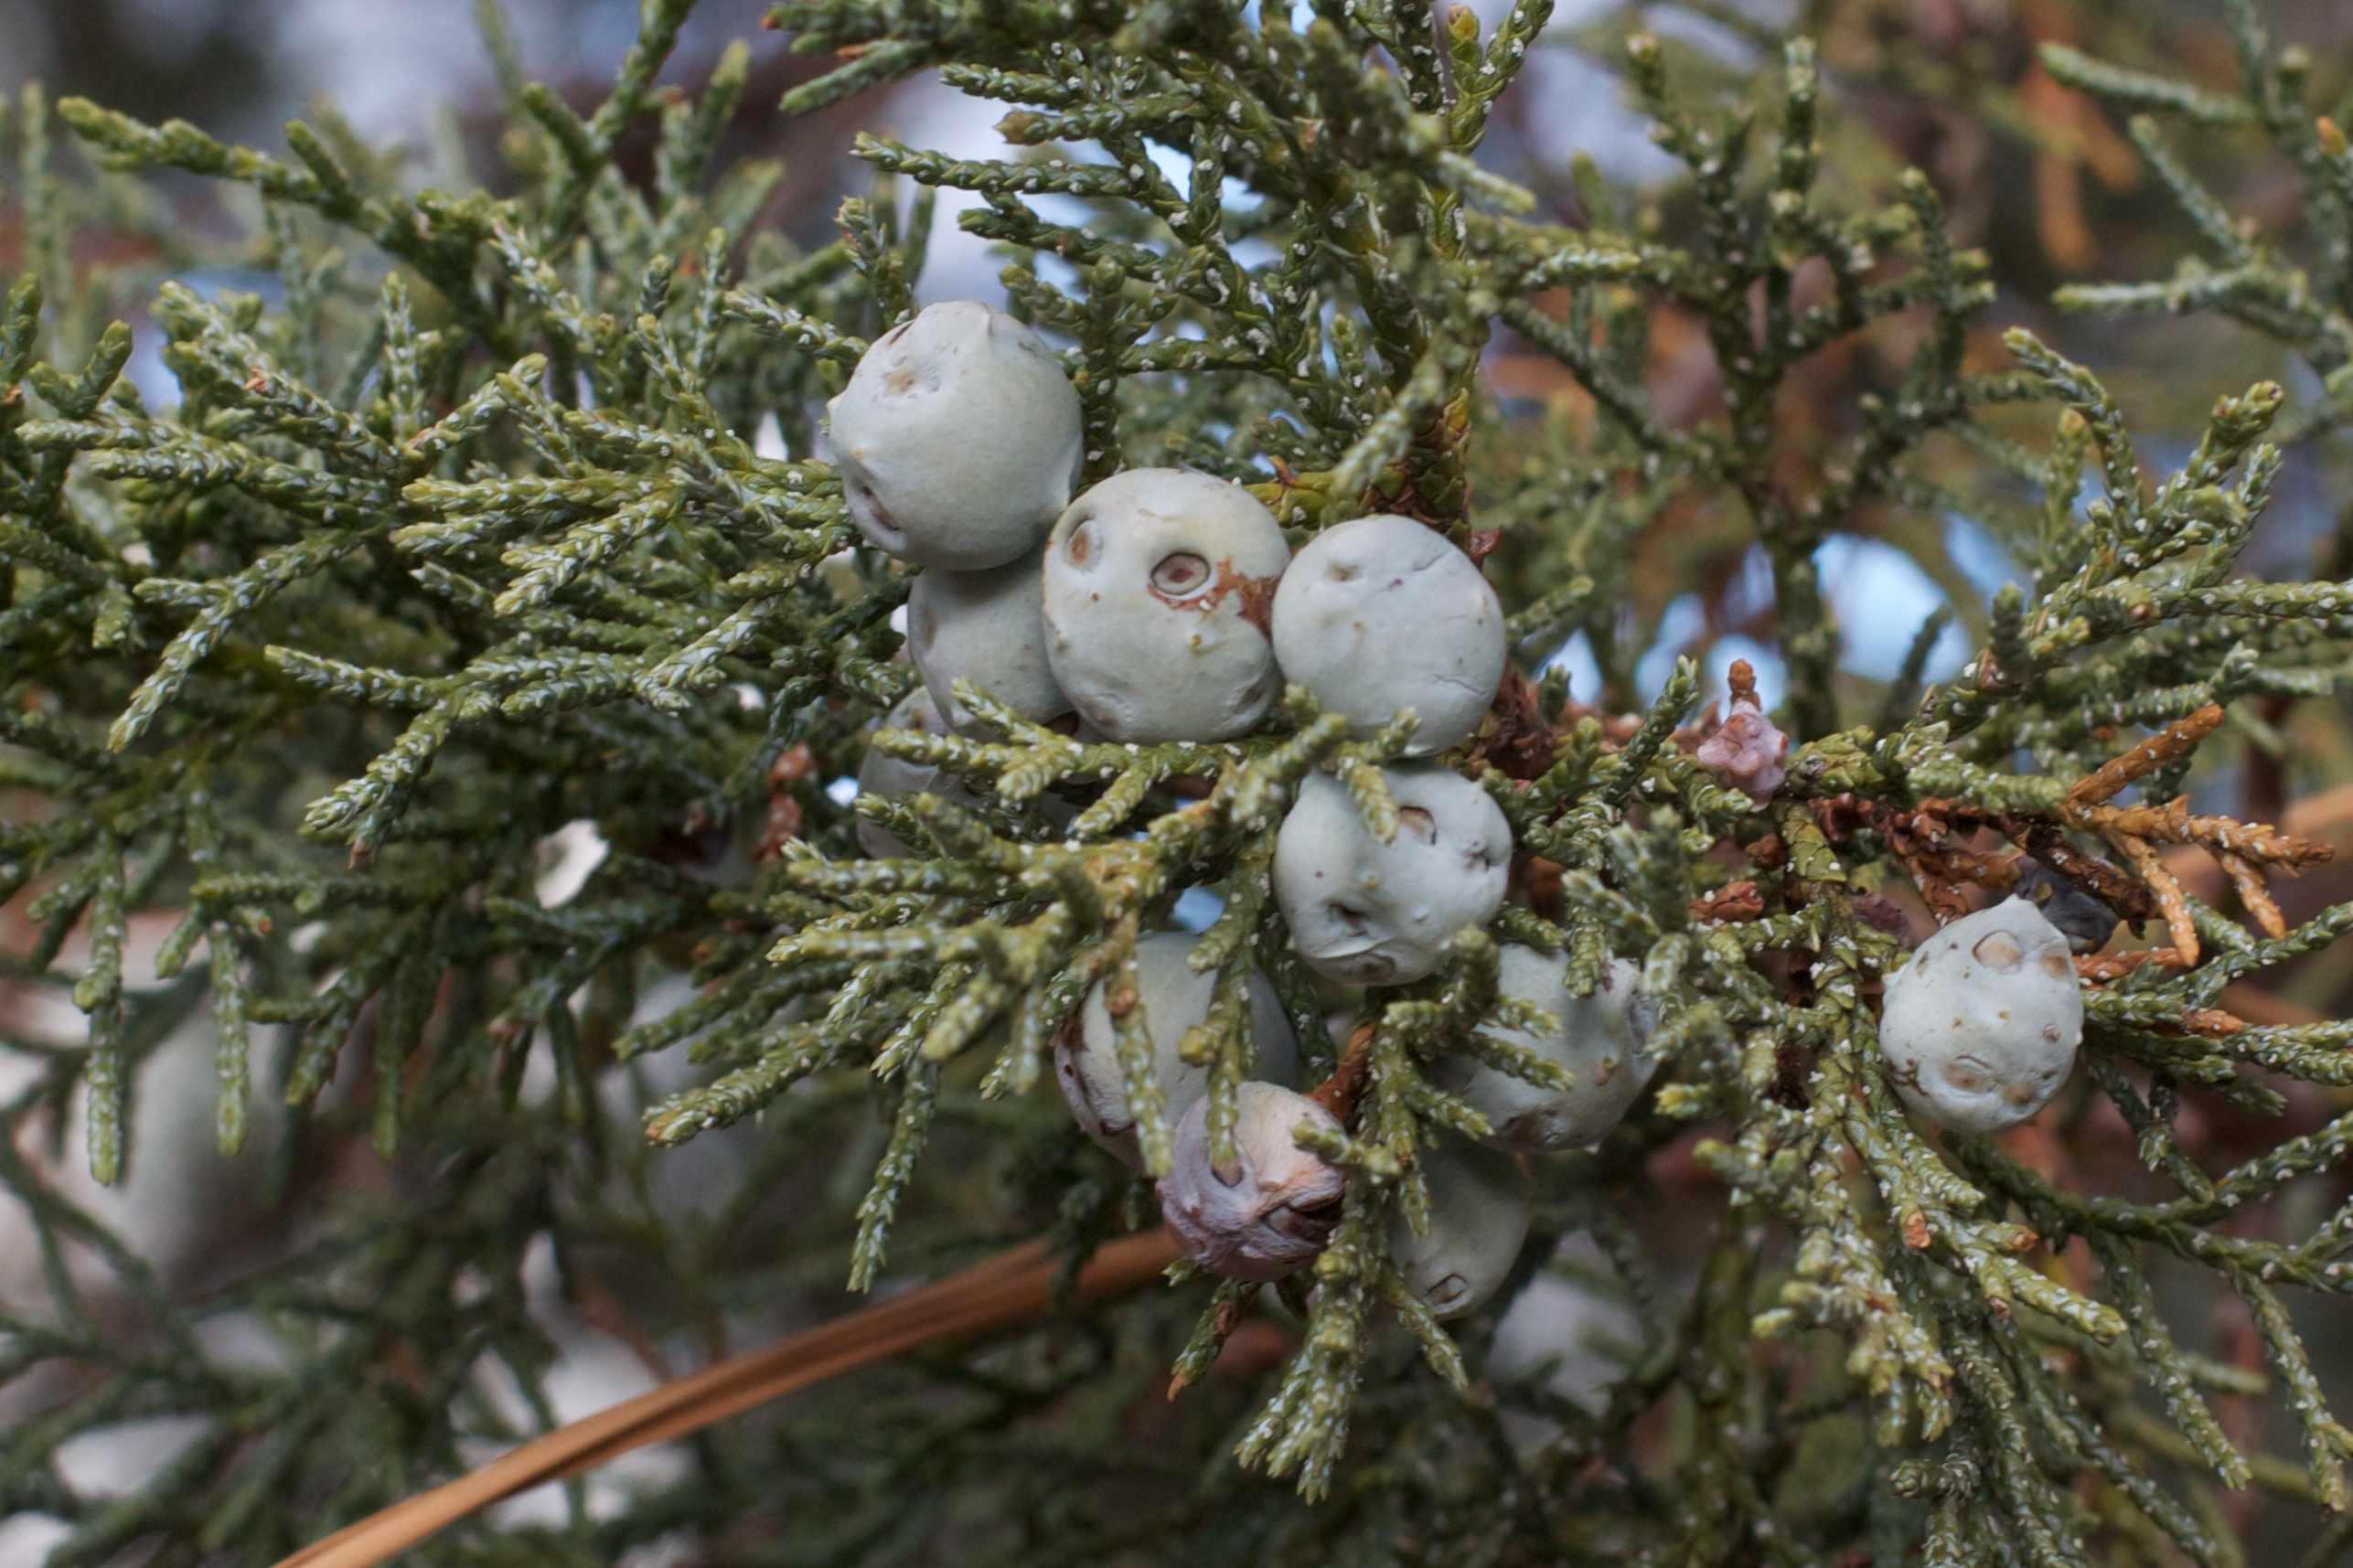
tree, branch, plant, flower, produce, fir, flora, twig, christmas decoration, spruce, woody plant, land plant